Ruba, Belarus

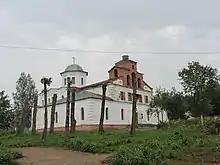
Orthodox church in Ruba

Ruba is a town (status since 1970) in the Viciebsk Region of Belarus. It is subordinated to the "vykankam" (administration) of Čyhunačny District of Viciebsk.